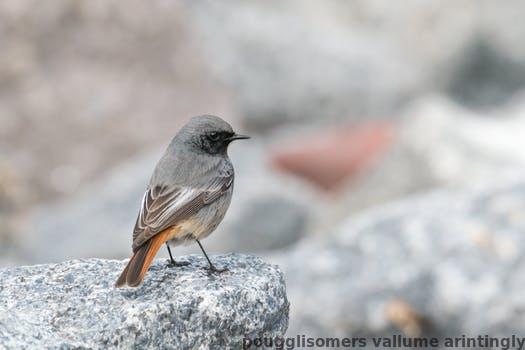
Label: Watermark